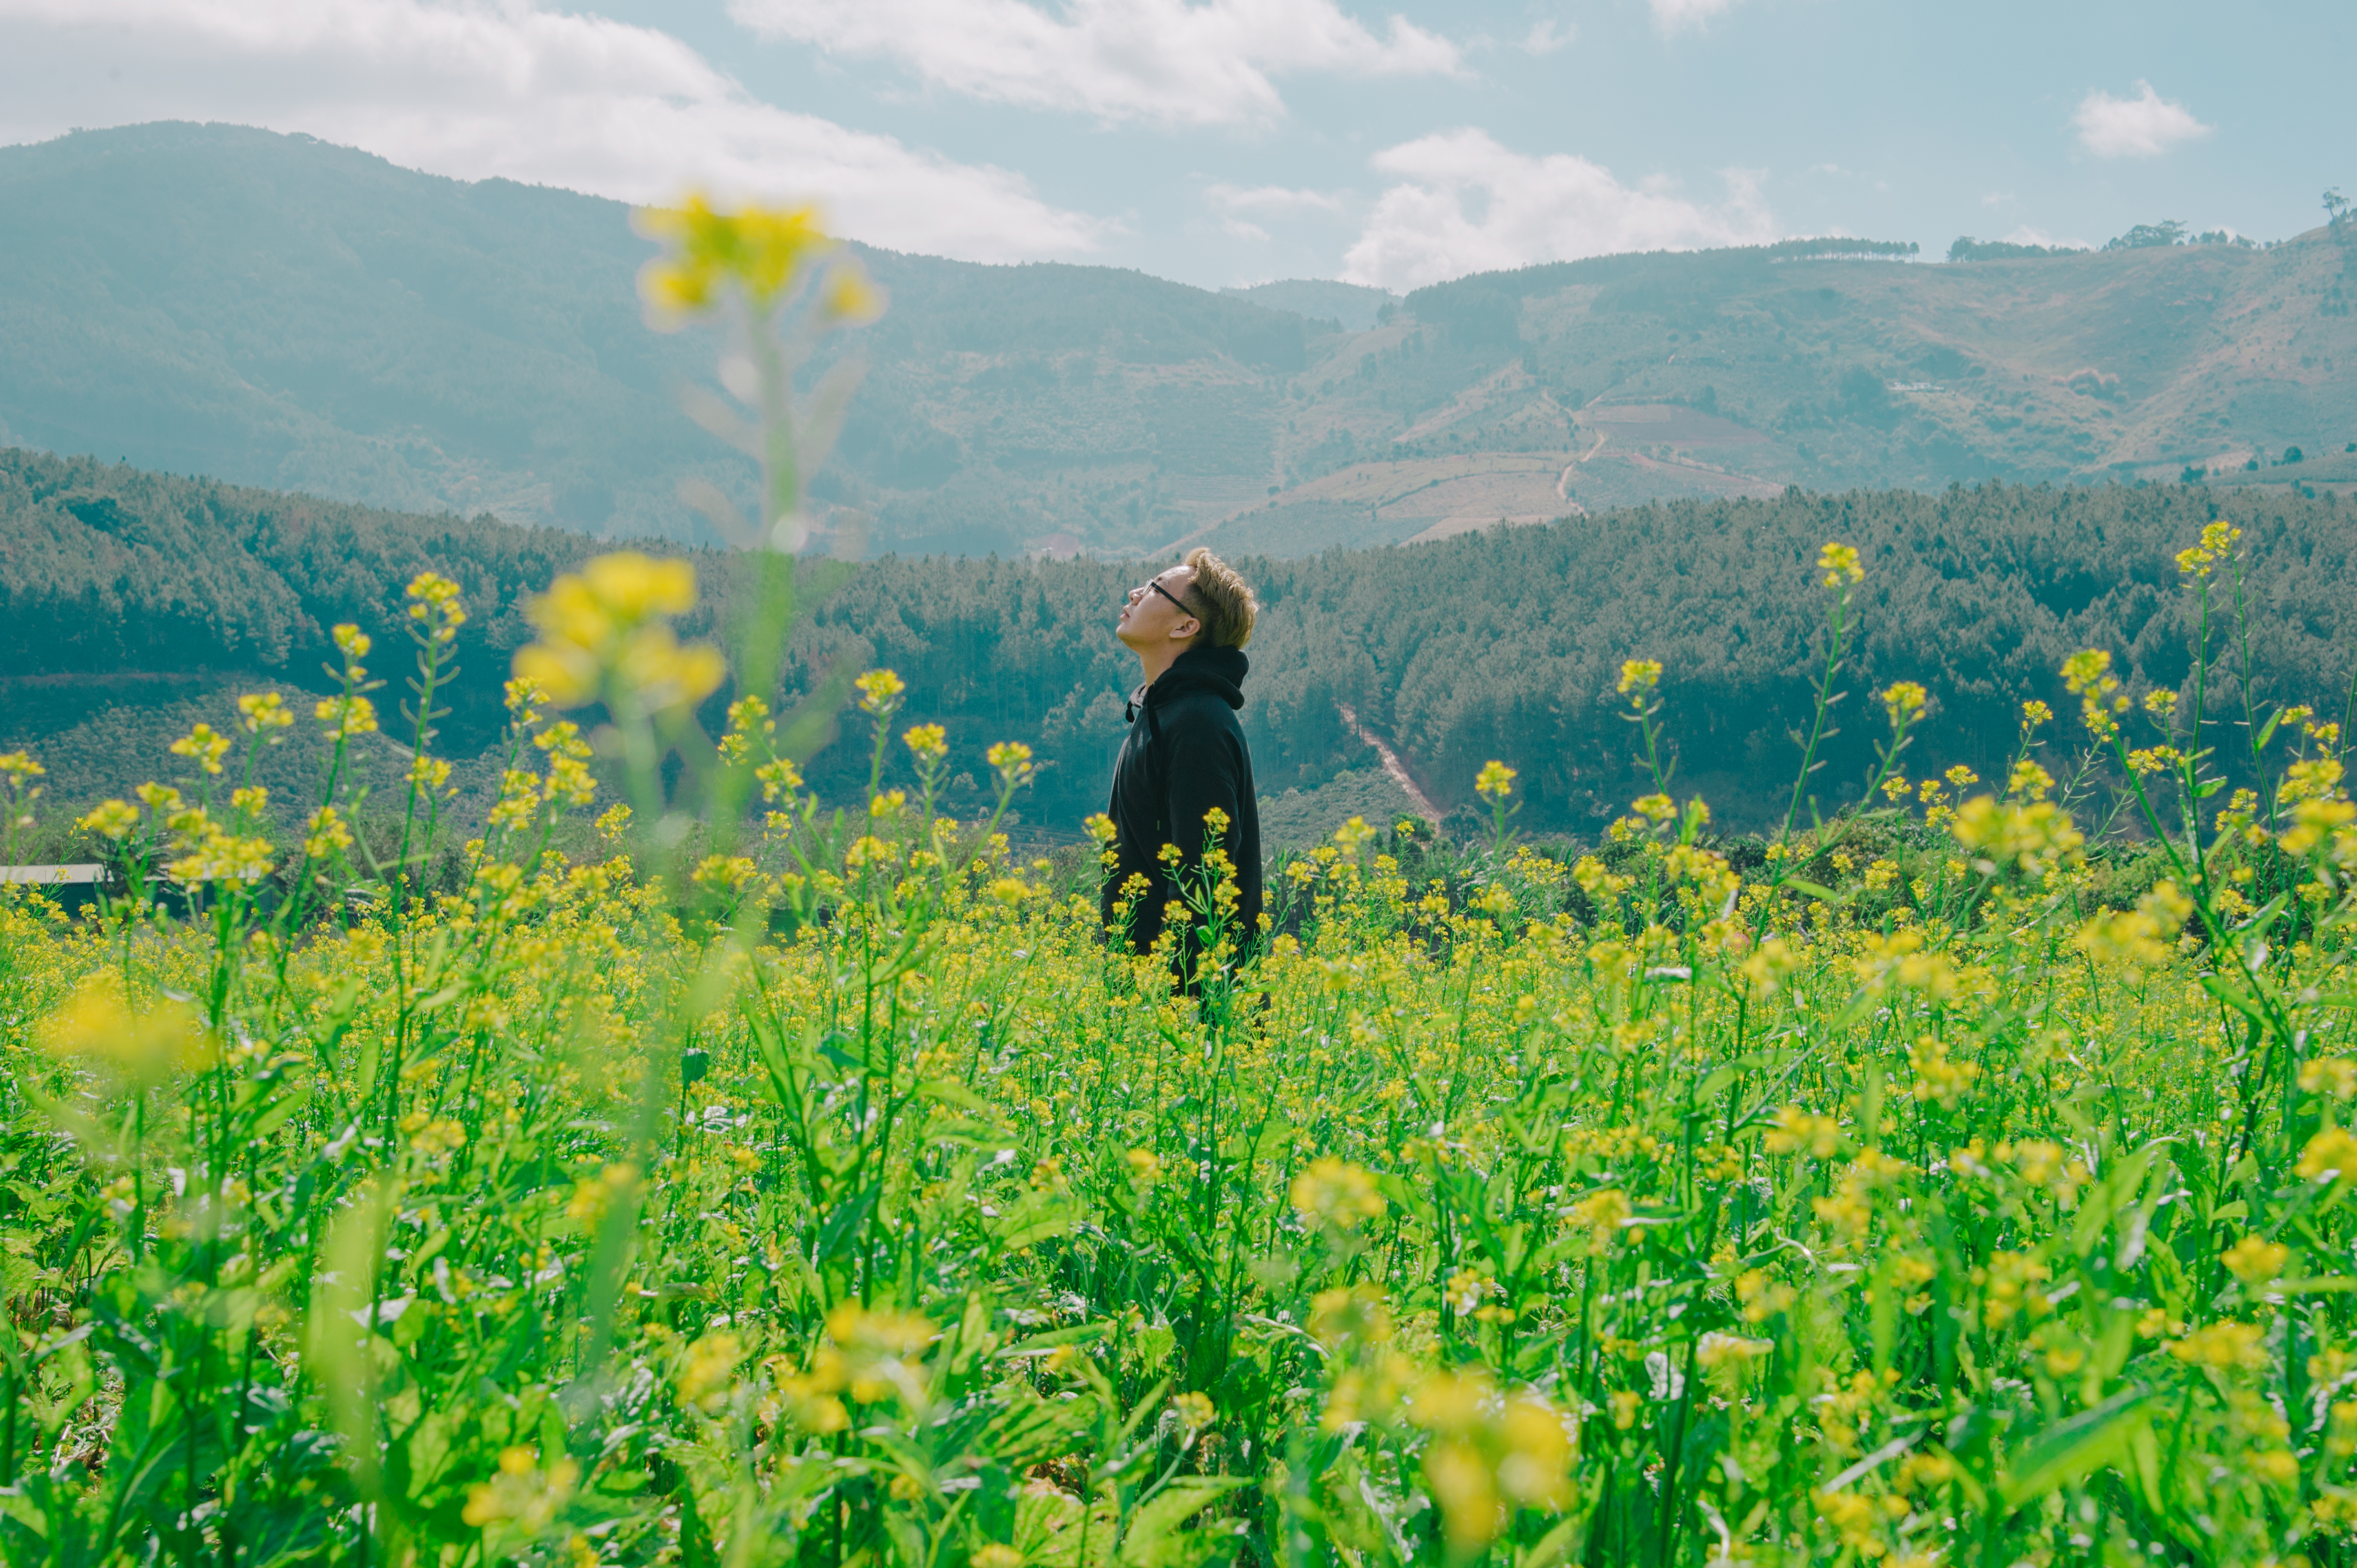
portrait, landscape, girl, happy, love, sun, sunshine, grassland, field, ecosystem, yellow, meadow, wildflower, mountainous landforms, flower, sky, grass, crop, prairie, spring, agriculture, mountain, pasture, hill, mount scenery, mustard plant, rapeseed, farm, ecoregion, mustard and cabbage family, sunlight, tree, plant, grass family, canola, plant community, brassica rapa, steppe